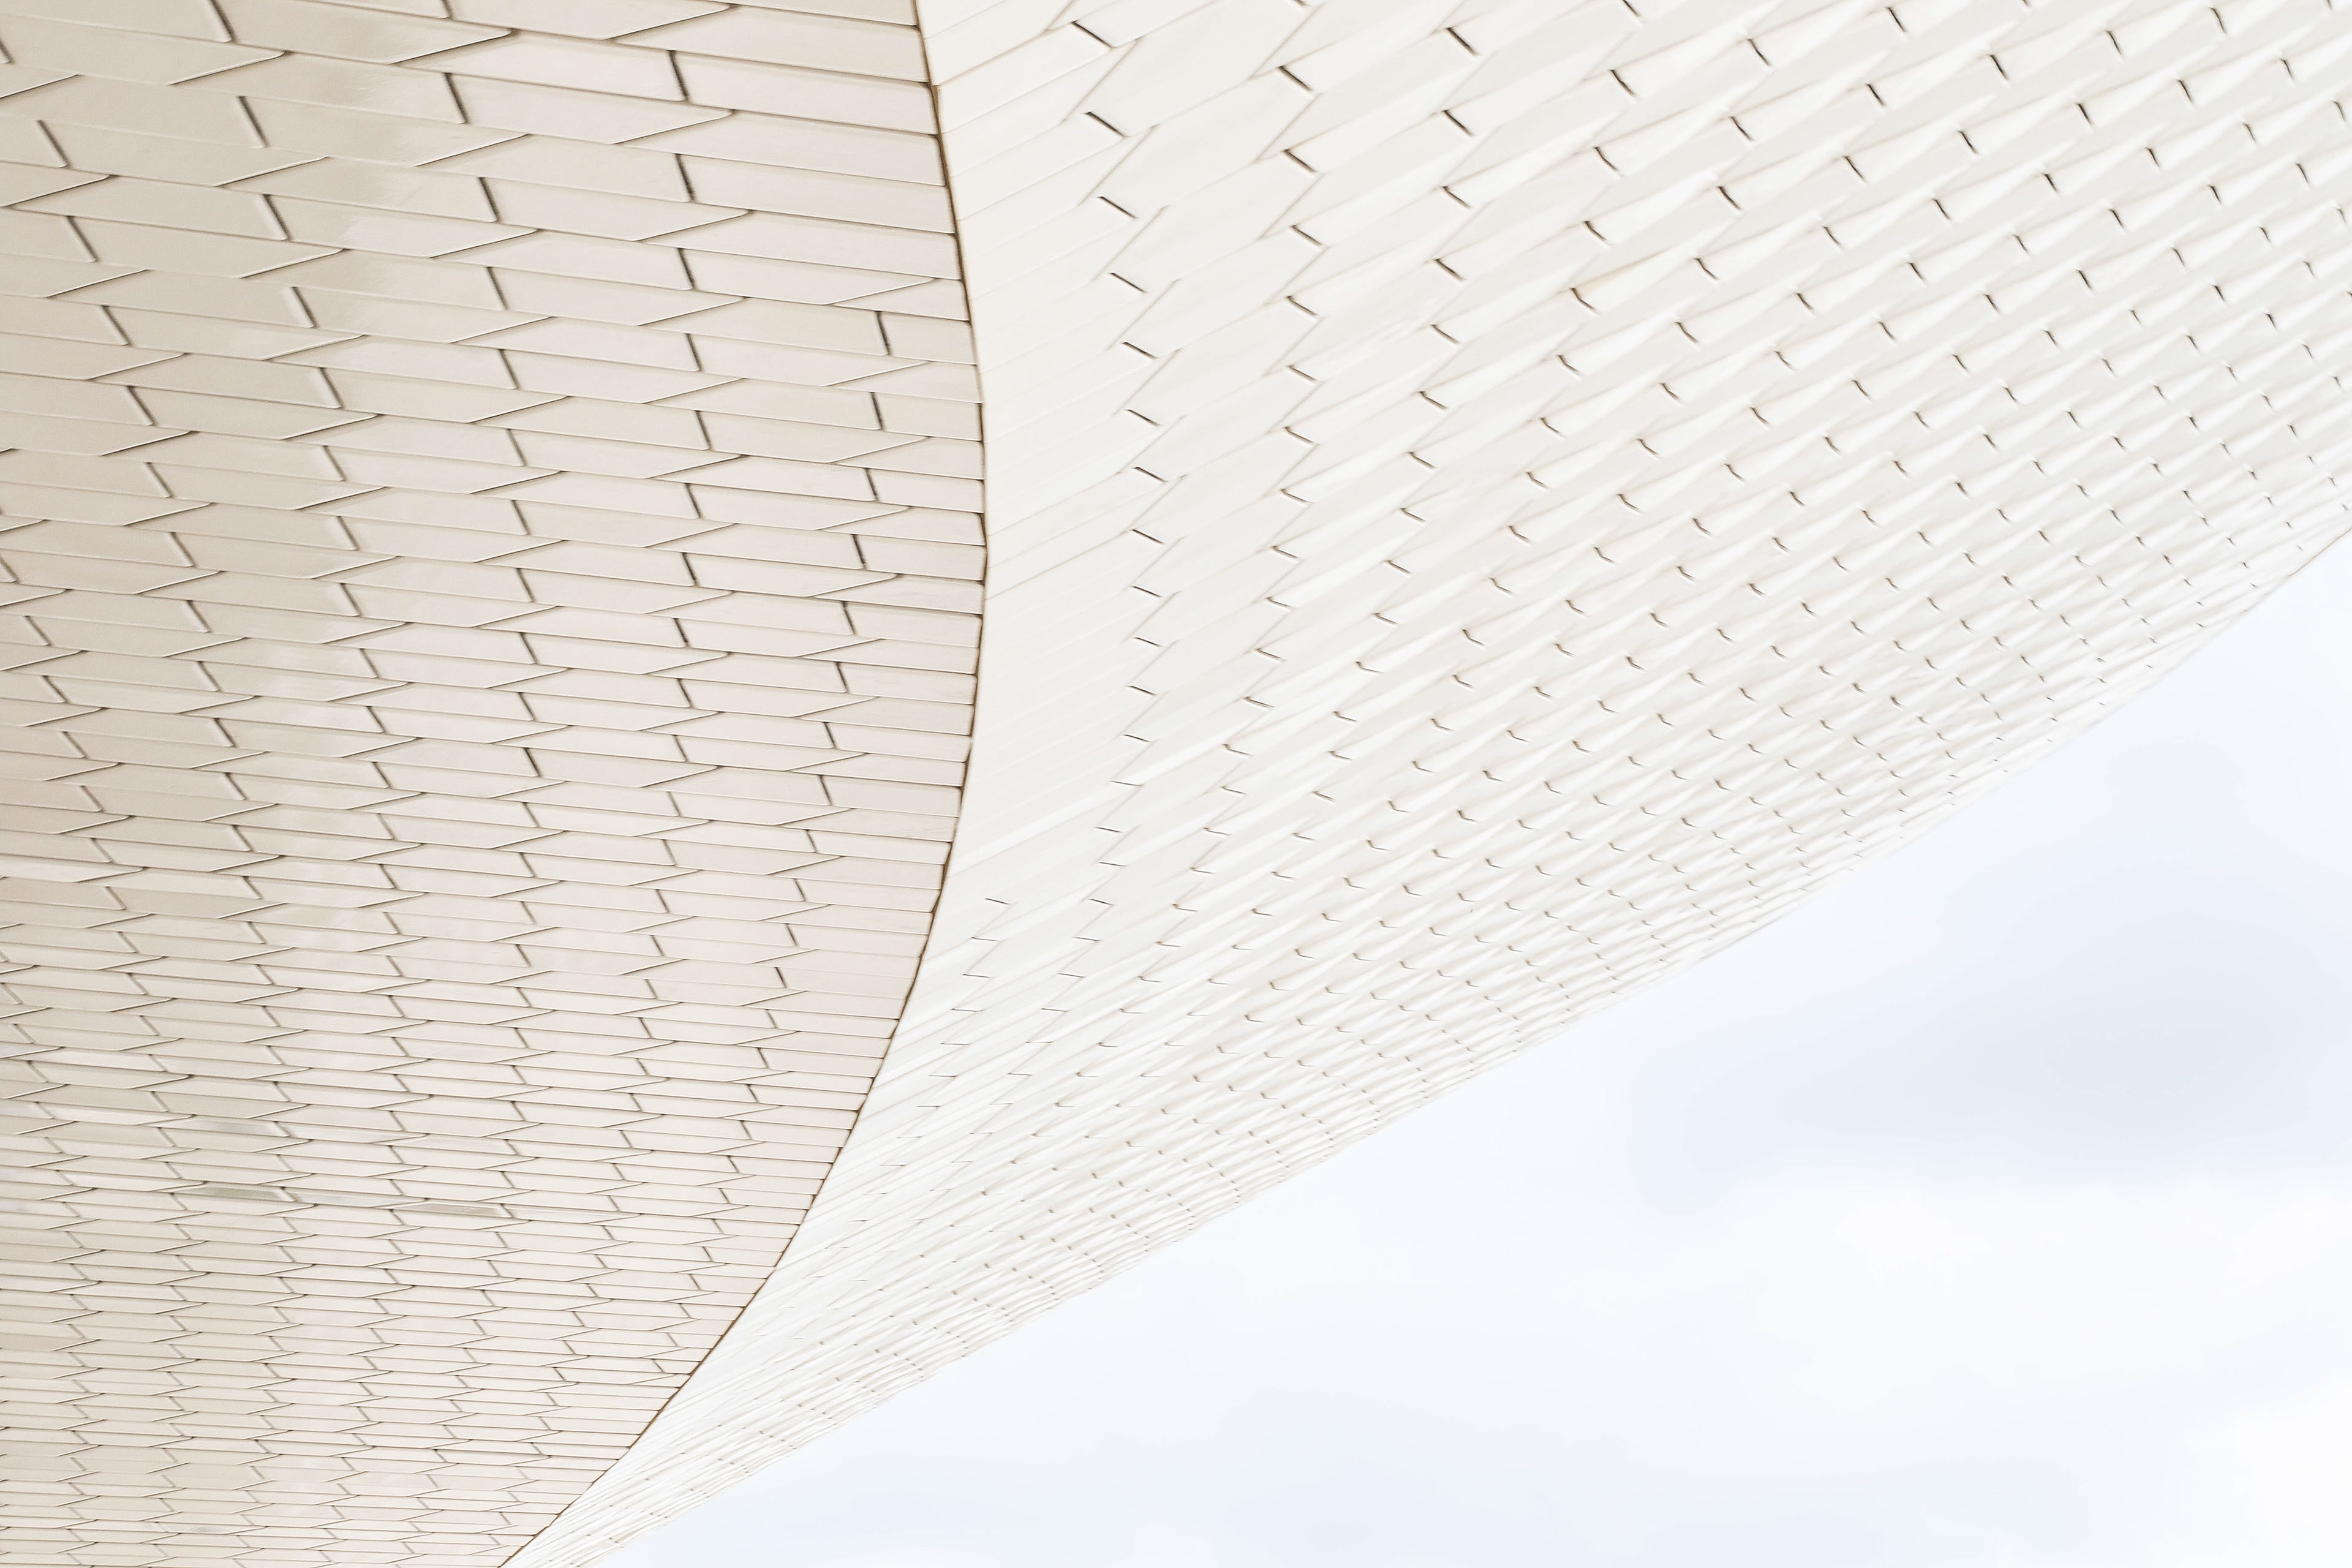
wing, abstract, architecture, pattern, line, material, circle, interior design, textile, design, minimal, shape